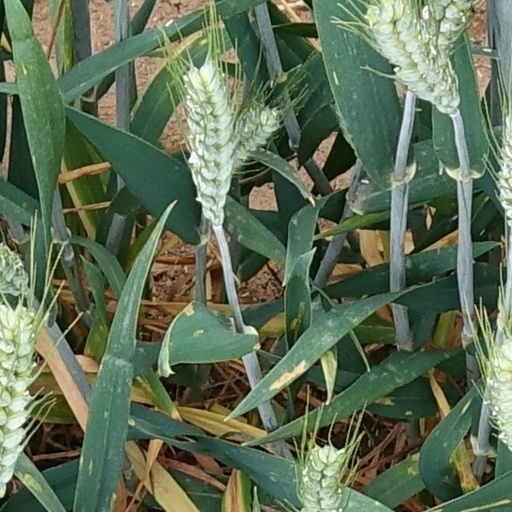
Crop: wheat